Aerial Reconfigurable Embedded System

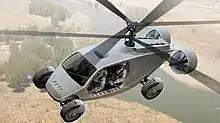
AVX concept

AVX Aircraft Company proposed a concept with coaxial rotors. Ducted fans were intended as propulsion in air as well as on ground.Quick, Darren.